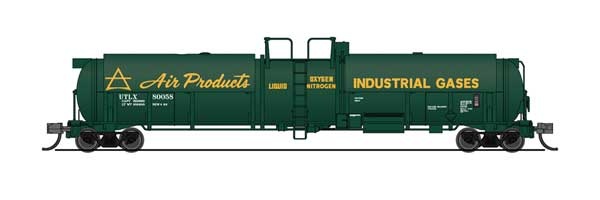
Broadway Limited N Cryogenic Tank Car, Air Products (2) - BLI3823
Brand: Broadway Limited
Category: Arts & Entertainment > Hobbies & Creative Arts > Collectibles > Scale Models > Railroad Freight Car